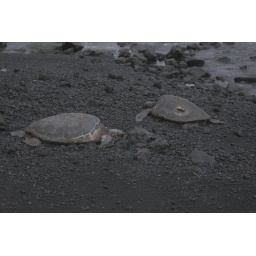
Sea turtles on black sand beach near Hilo